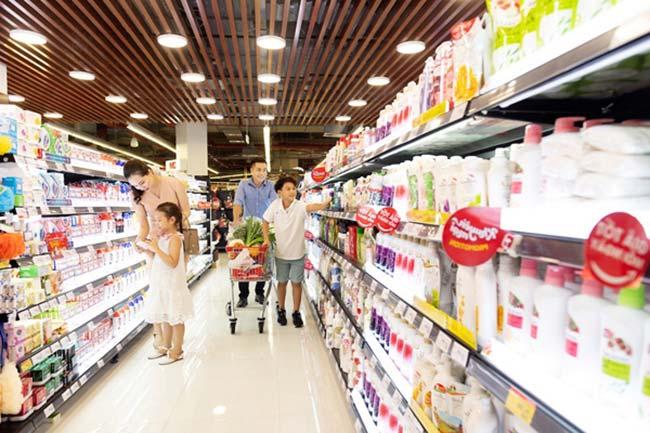
người đàn ông và cậu bé đang nhìn về phía quầy hàng phía bên phải